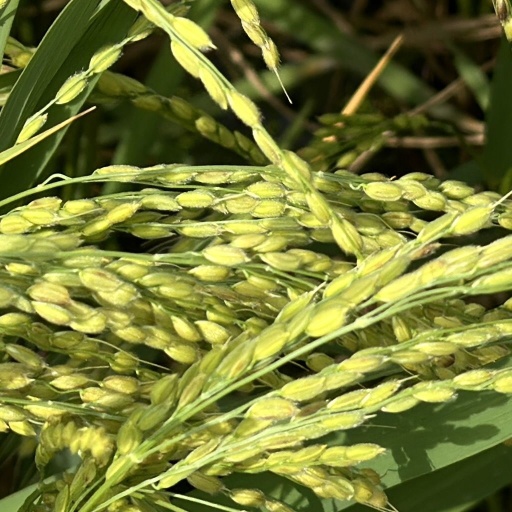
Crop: rice